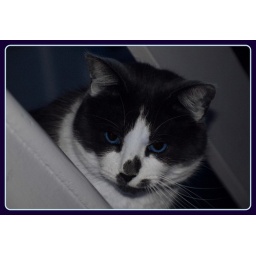
Turn his eyes blue in this picture, orginally they are orange